Pio Vittorio Vigo

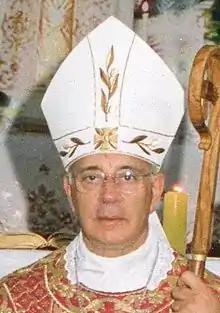

Pio Vittorio Vigo (4 November 1935 – 30 April 2021) was an Italian Roman Catholic Archbishop (personal title) emeritus of Acireale in the Province of Catania. He was installed as bishop of the diocese on 30 November 2002, having been nominated on 15 October of the same year.